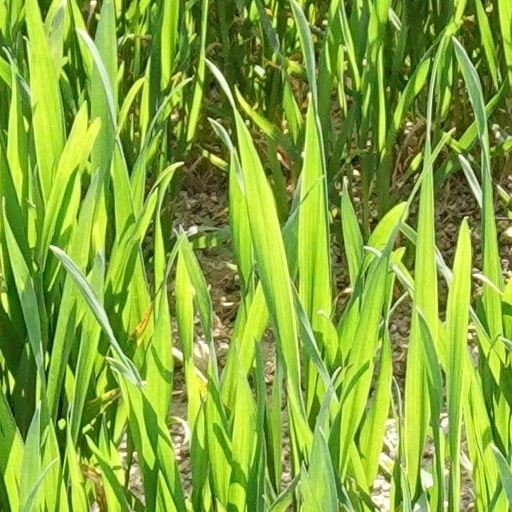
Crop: wheat